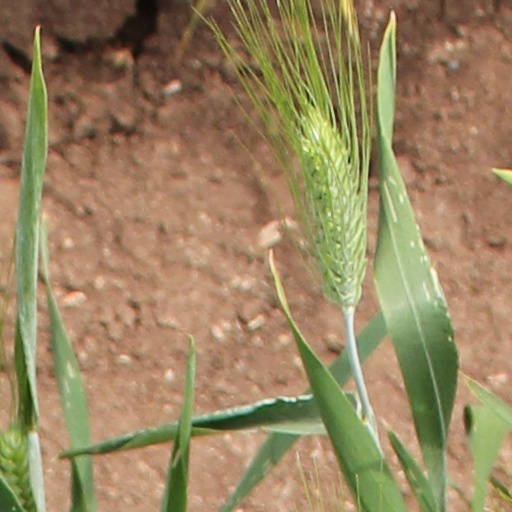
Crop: wheat